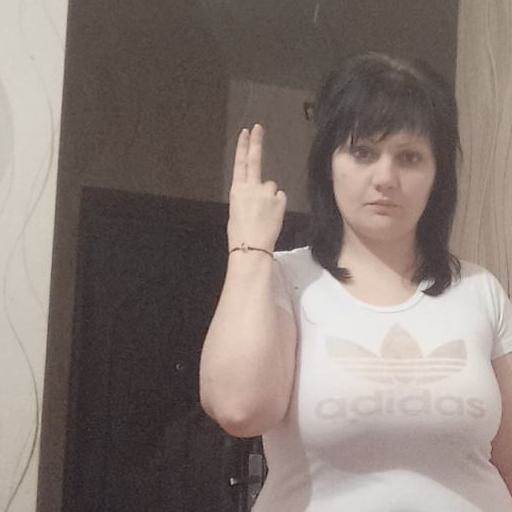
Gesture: two_up_inverted